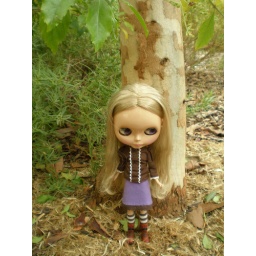
shirt - hello harvest stockskirt - by mesocks - sugarmagboots - gentle river stock